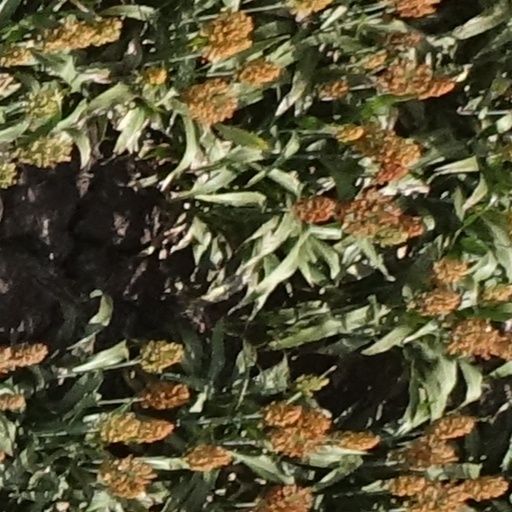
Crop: sorghum